Lehi Roller Mills

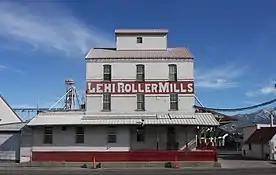

Lehi Roller Mills is a locally run and operated flour mill and historical landmark of Lehi, Utah. The original brick building was built in 1905 and has expanded since then. It has become a feature of the Utah Valley as a filming location for "Footloose" (1984). The Roller Mills was added to the National Register of Historic Places in 1994. The building still stands today and is home to a renovated business model now named ‘Lehi Mills’.